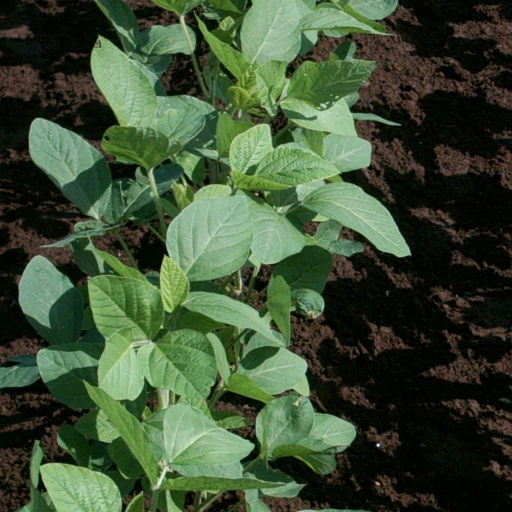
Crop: soybean